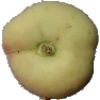
Label: Peach Flat 1